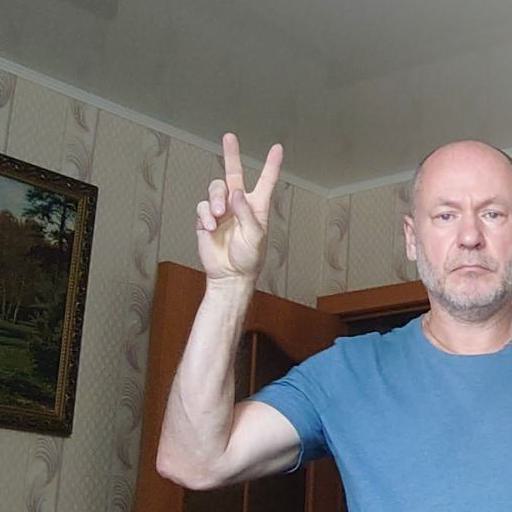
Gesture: peace